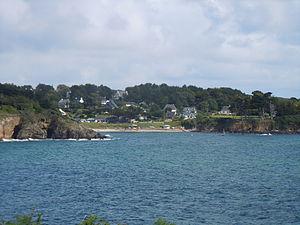
la plage de Kerfany-les-Pins en Moëlan-sur-Mer ( département du Finistère ) vue depuis la pointe de Penquernao en Riec-sur-Belon.
Moëlan-sur-Mer [mwelɑ̃ syʁ mɛʁ] est une commune du département du Finistère, dans la région Bretagne, en France.